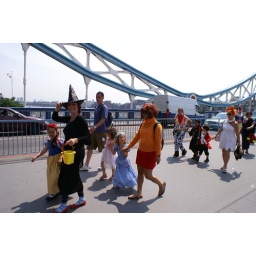
people in fancy dress raising money for charity crossing london tower bridge